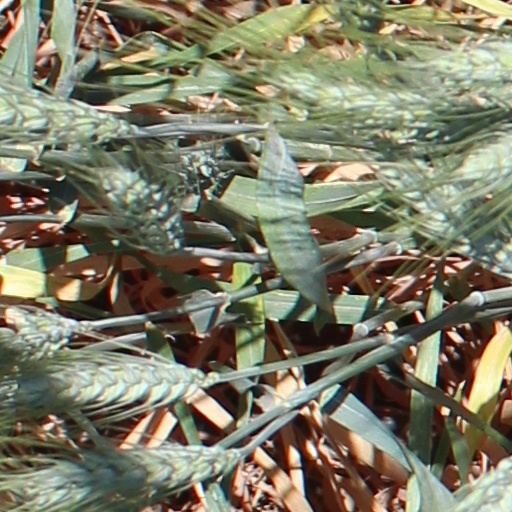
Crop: wheat